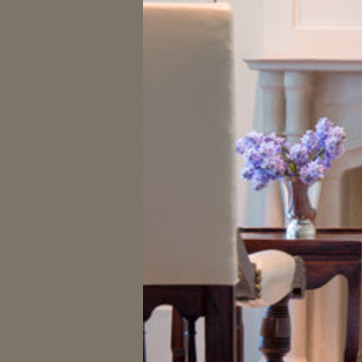
Material: leather